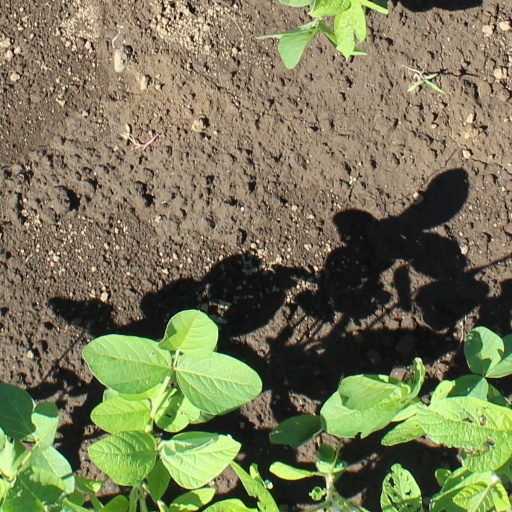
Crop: soybean